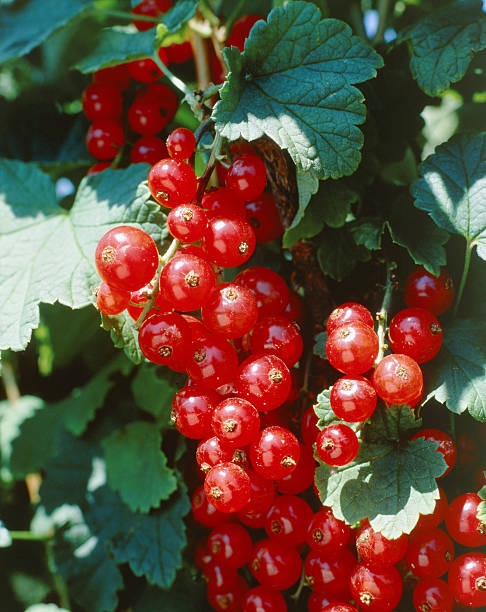
Label: redcurrant